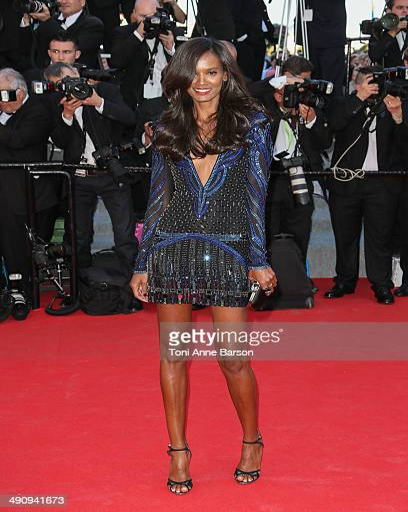
person attends person at festival